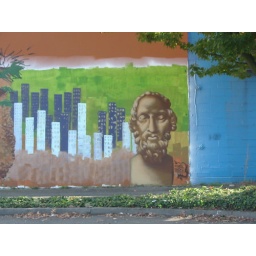
The far right end of intentional graffiti wall alongside building in South Seattle